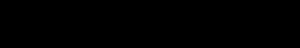
Le quenya ou haut-elfique est une des langues construites imaginées par le romancier et philologue J. R. R. Tolkien dans le cadre de l'élaboration des récits de la Terre du Milieu. Sa création remonte au plus tard à l'année 1915. Le vocabulaire et la grammaire de cette langue ont progressivement évolué durant la vie de leur auteur, jusqu'à atteindre une relative stabilité après la publication de son roman Le Seigneur des anneaux en 1954-1955. Tolkien s'est principalement inspiré du finnois pour l'élaboration de la langue, ainsi que du latin et du grec.